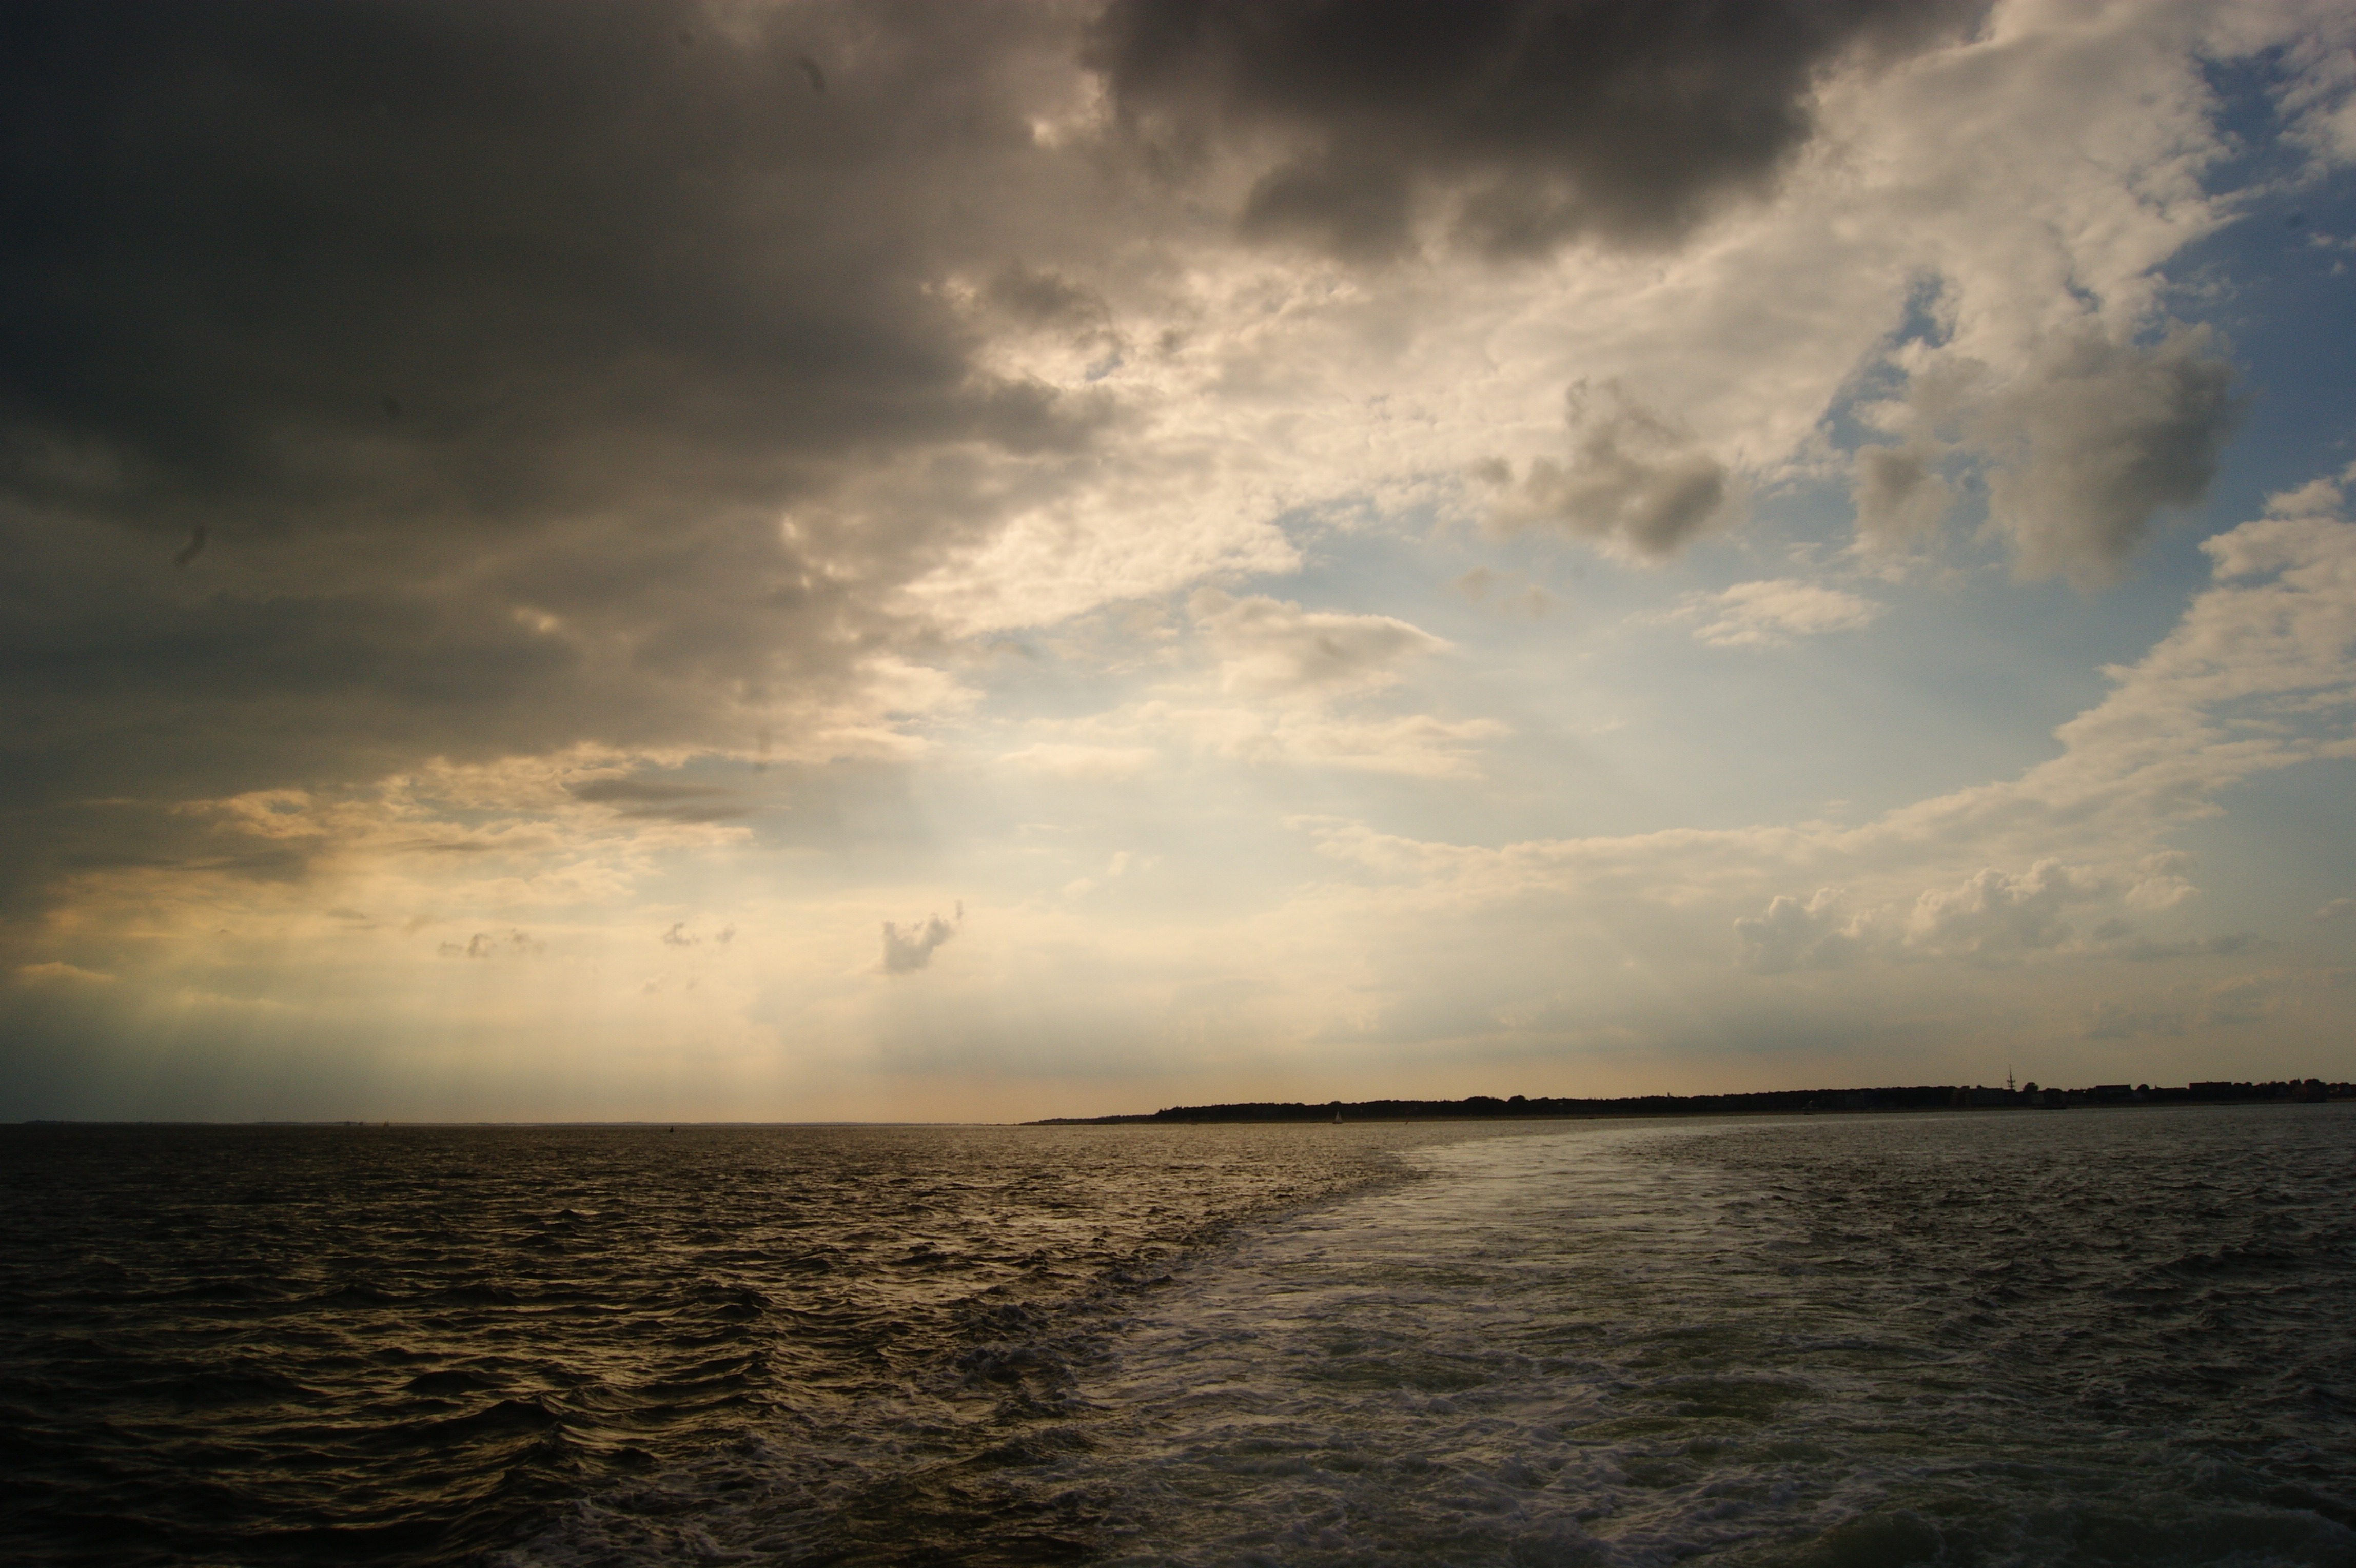
beach, sea, coast, water, ocean, horizon, cloud, sky, sun, sunrise, sunset, sunlight, morning, shore, wave, lake, dawn, travel, dusk, evening, twilight, reflection, weather, bay, lighting, body of water, clouds, atmospheric, evening sky, meteorological phenomenon, atmospheric phenomenon, wind wave